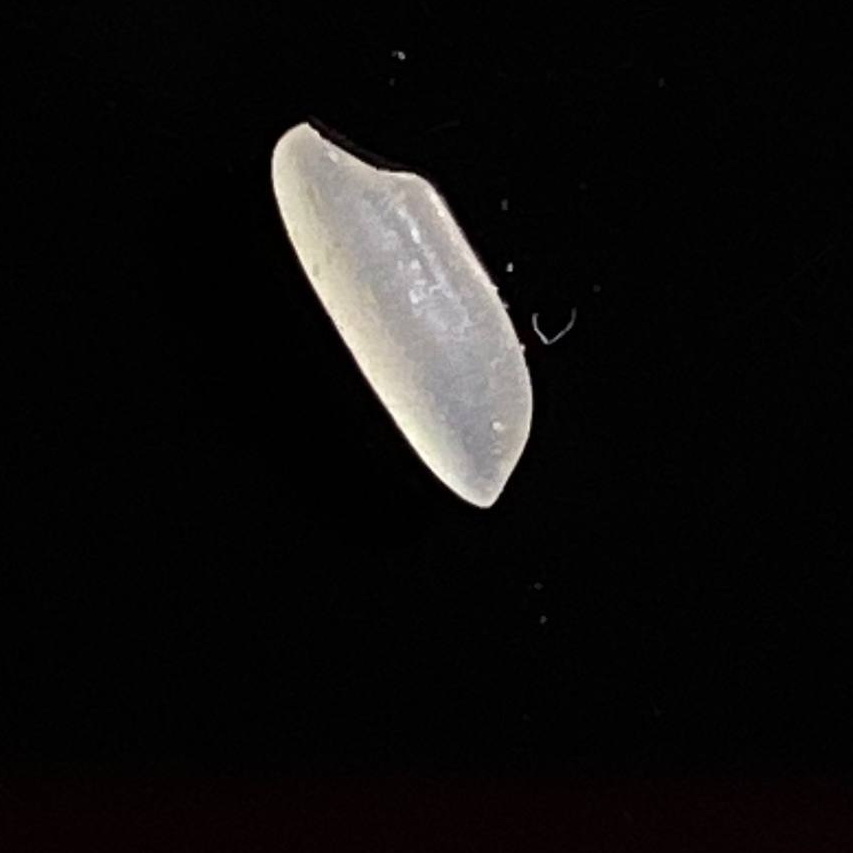
Rice variety: Katarivog